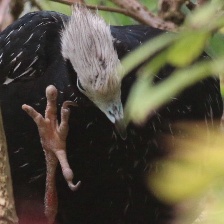
Species: BLUE THROATED PIPING GUAN
Scientific name: PIPILE CUMANENSIS